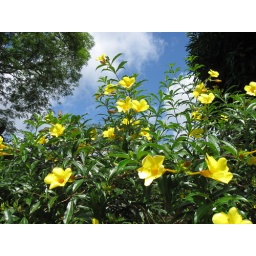
Yellow flowers under blue sky